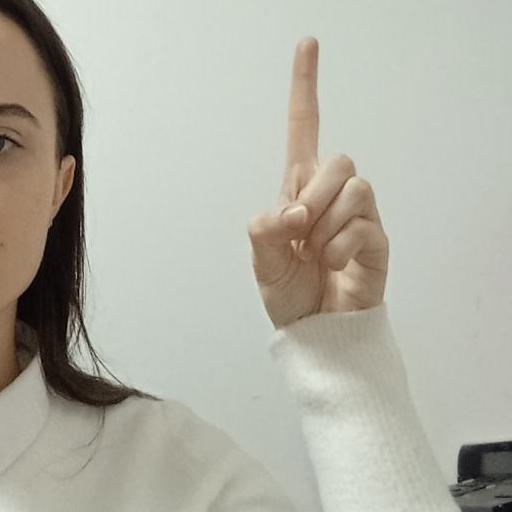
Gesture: one